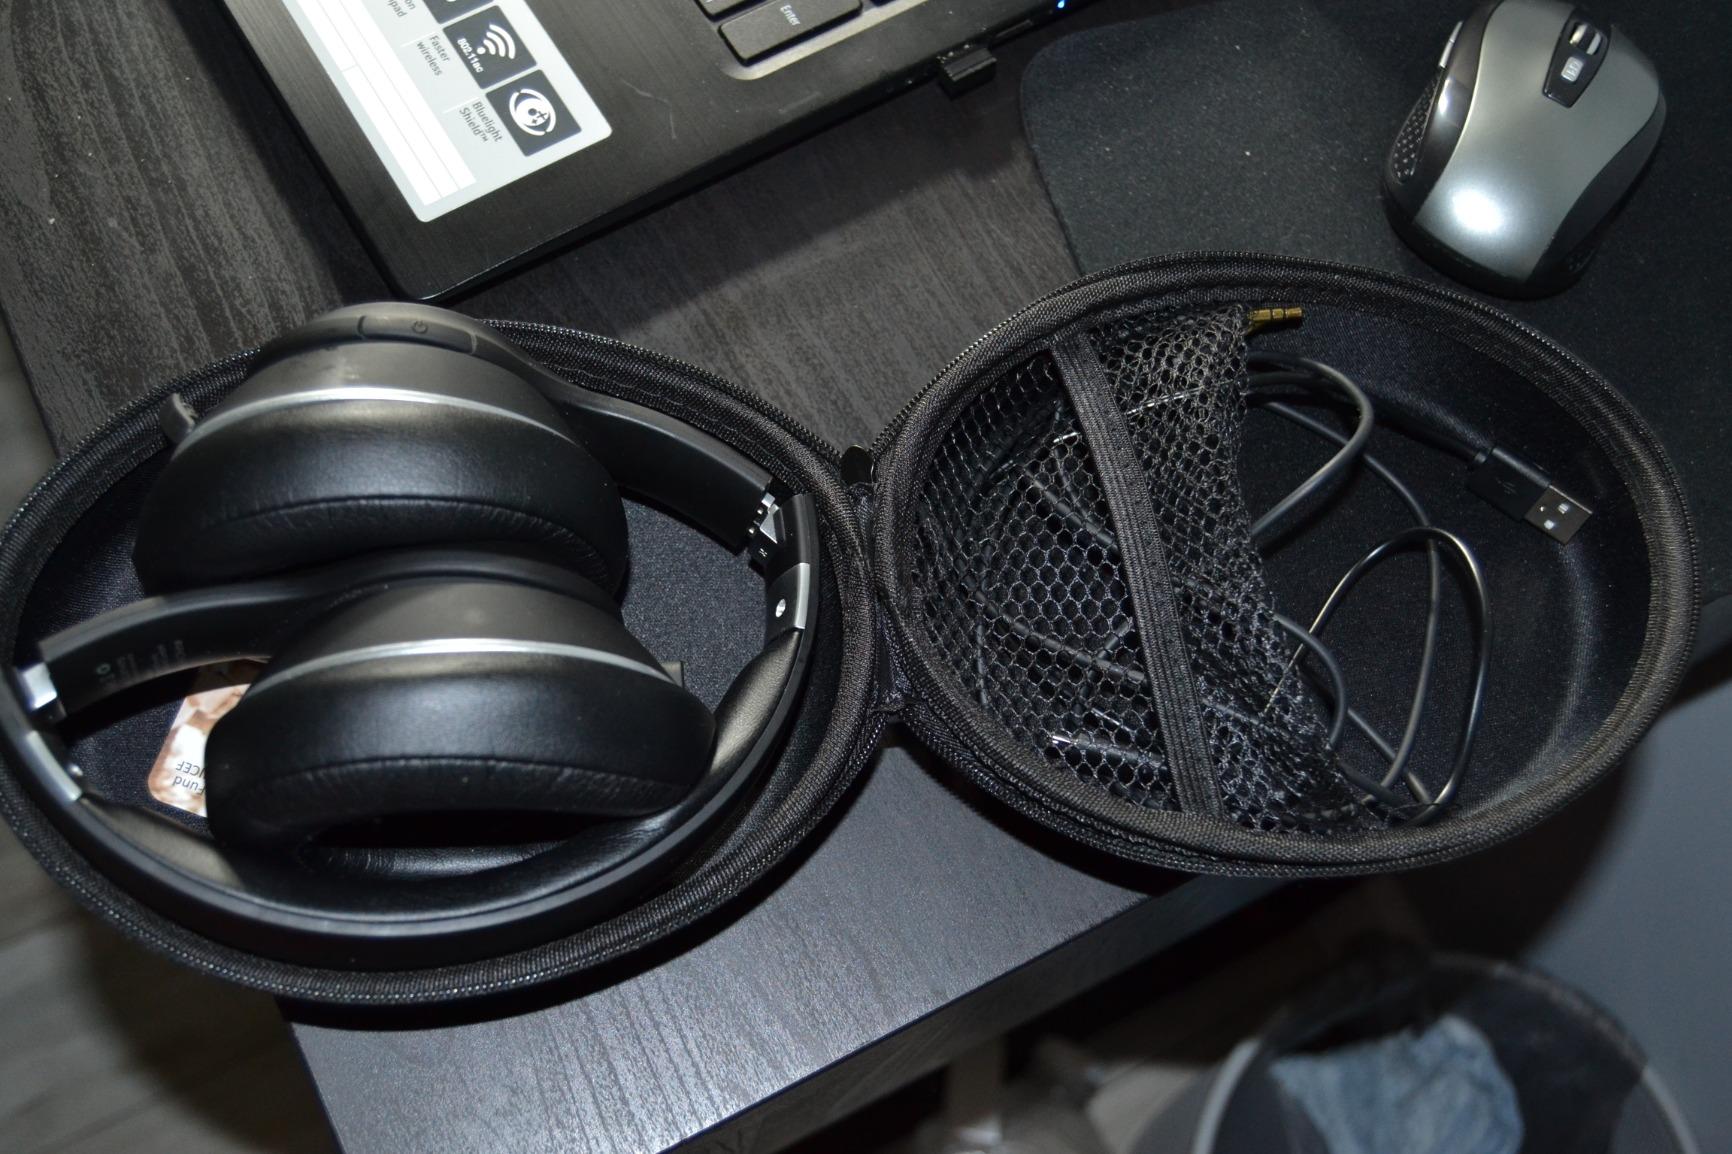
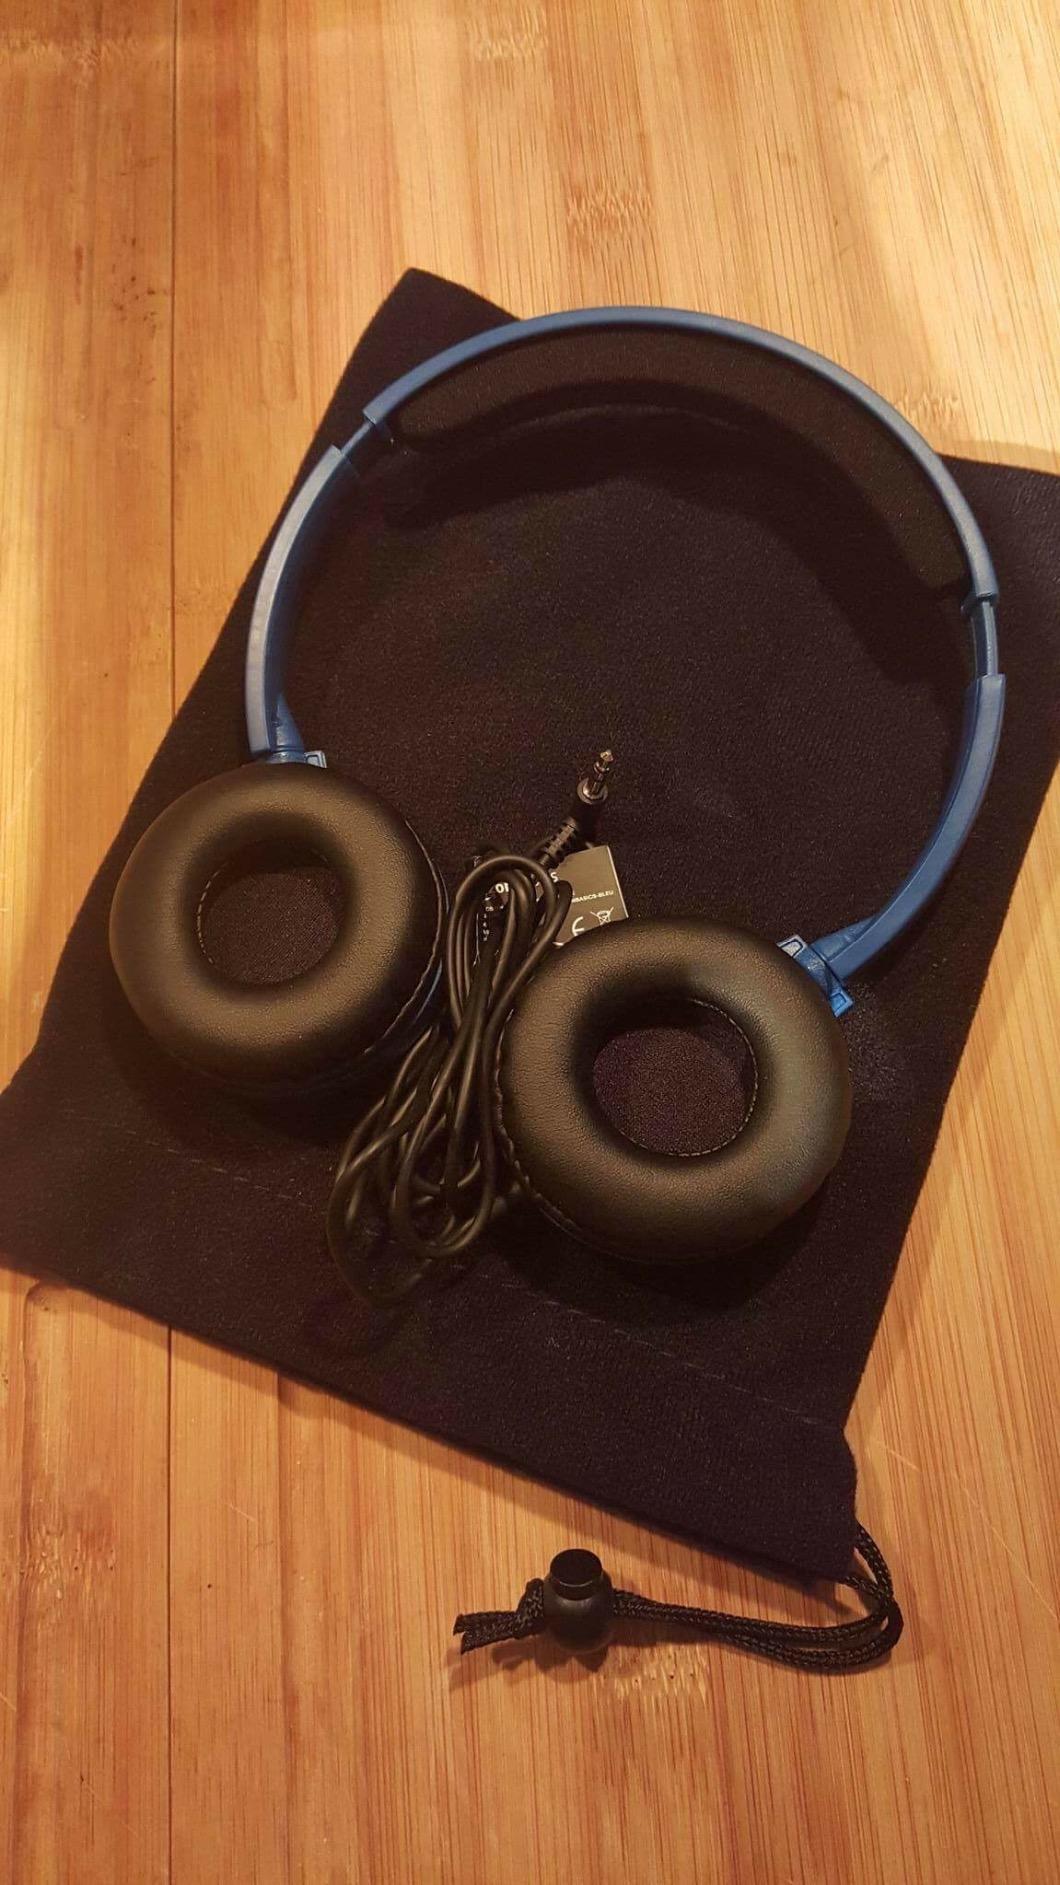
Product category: headphones
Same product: no